Water pollution in the West Coast Region

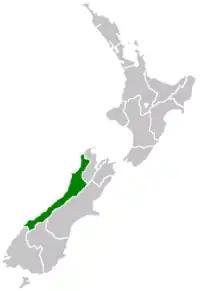
The West Coast region of New Zealand.

Water pollution is an environmental issue on the West Coast of New Zealand. Water resources and water pollution come under the jurisdiction of the Resource Management Act and is controlled by the regional councils - for the West Coast it is the West Coast Regional Council.